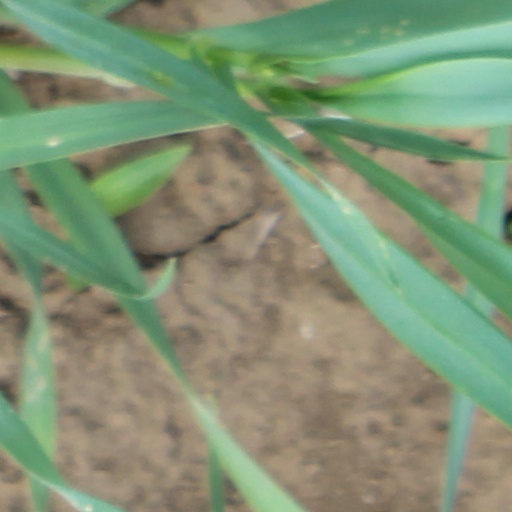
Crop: wheat